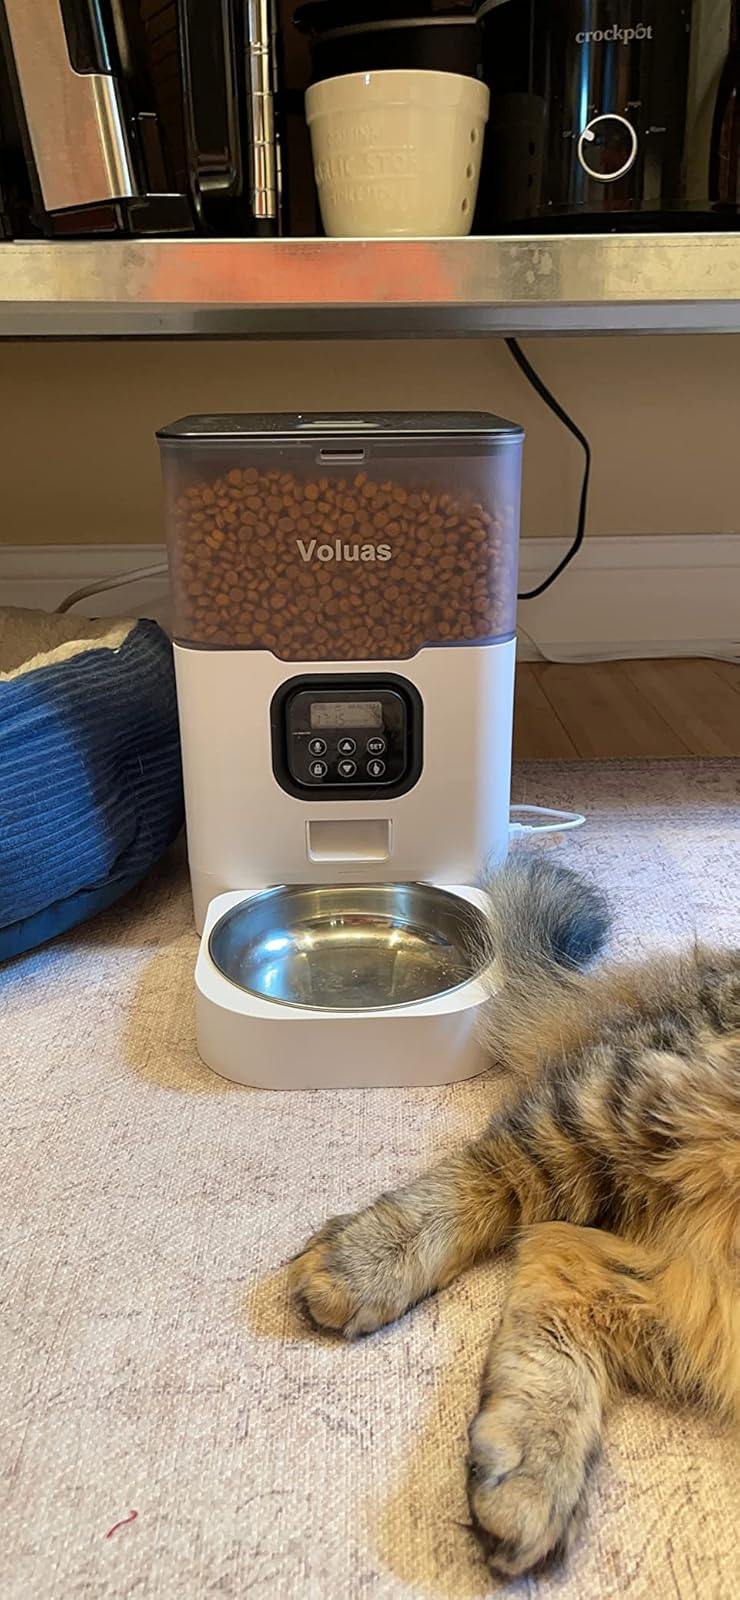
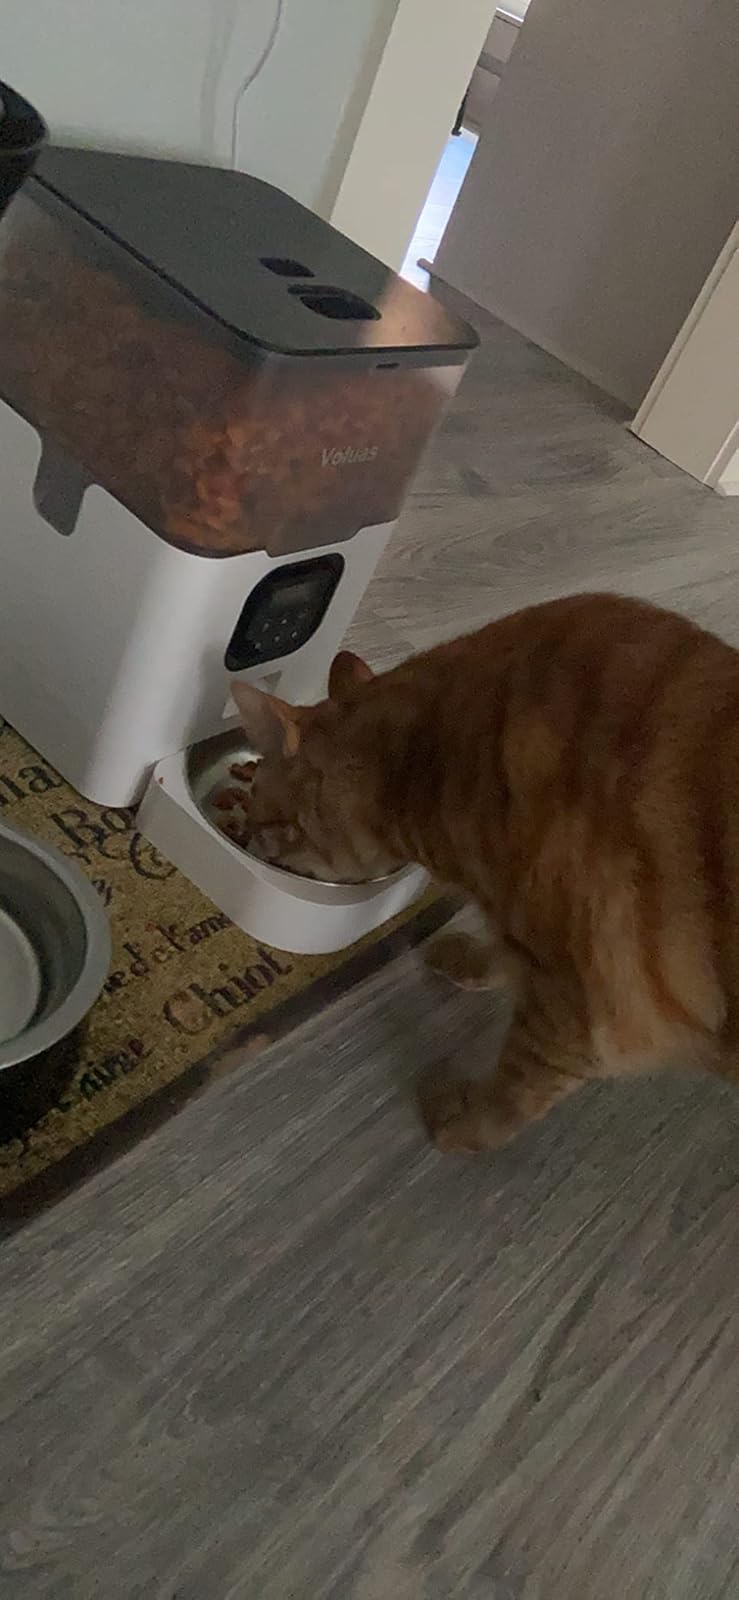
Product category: items_feeder
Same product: yes